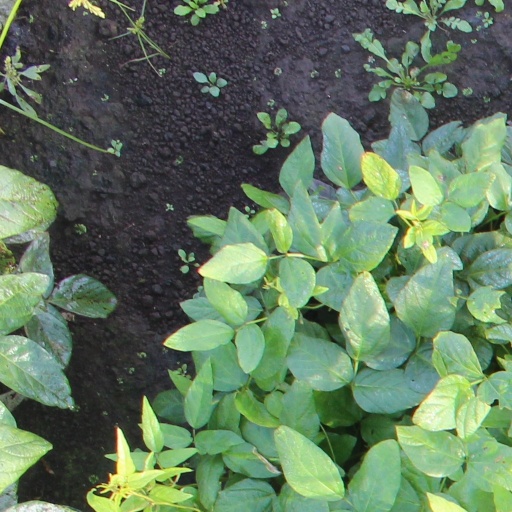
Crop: soybean